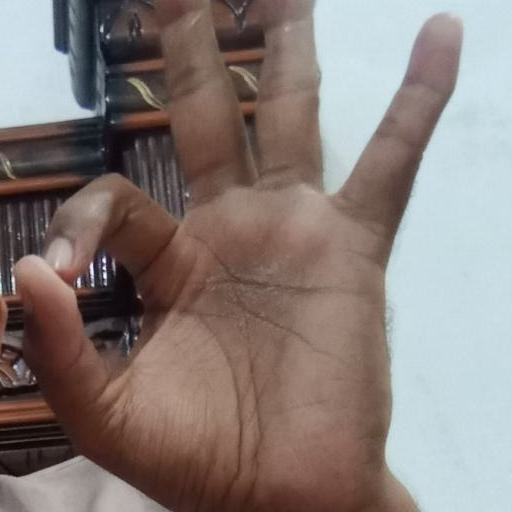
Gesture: ok